Robin Morton (cycling)

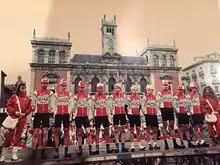
Xerox Team Presentation - 1985 Vuelta e España

Robin was the first woman in the world to manage a men's professional cycling team as reported in TuttoBiciWeb